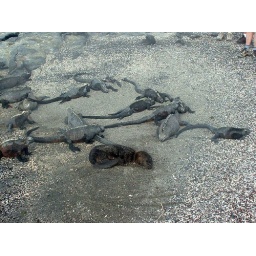
newborn sea lion waiting for mommy to feed in the ocean